Heinrich Kleinschroth

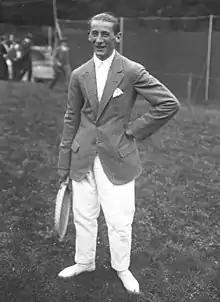

Heinrich Kleinschroth (15 March 1890 – 10 January 1979) was an amateur German tennis player who found success in the early 20th century, mainly in doubles competitions.